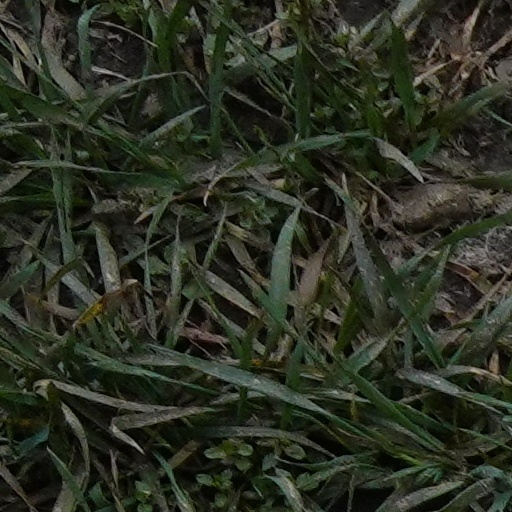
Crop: wheat